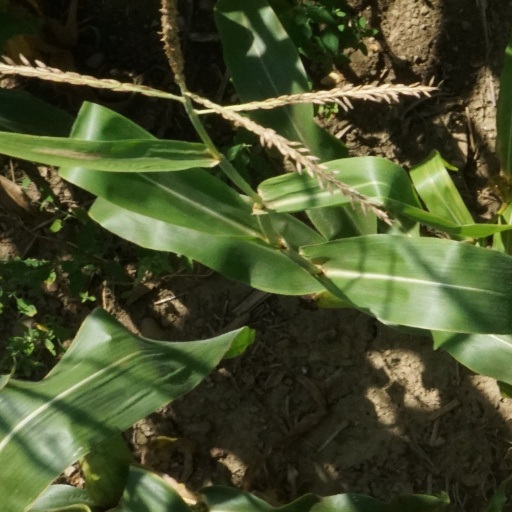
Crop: maize; corn